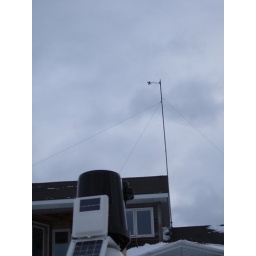
Looking north. Anemometer is 40 feet above ground and 12 feet above roof peak.